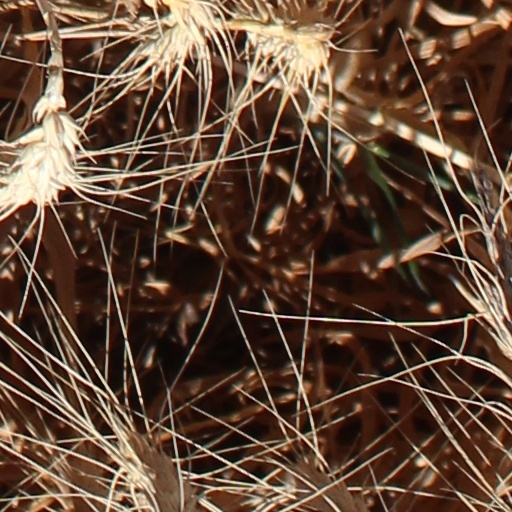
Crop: wheat